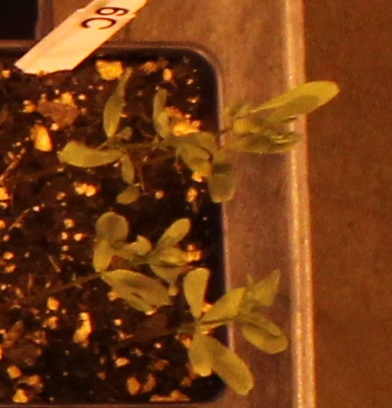
Label: Lentil